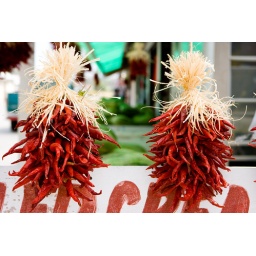
Two dried chilis hang at a local produce market in Luling, TX. Note the green grasshopper on the left chili.